History of WWE

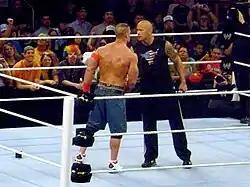
John Cena (left) and The Rock (right) on the April 04, 2011 episode of Raw, they had an on and off cross-generational feud between 2011 and 2013.

Eddie Guerrero, from the famous Mexican Guerrero wrestling family, achieved huge stardom during this period. He gained a large fanbase in 2003 on "SmackDown!", which led to a rapid increase in his popularity, promoting him to main event status, and he ultimately won his first world championship, the WWE Championship, at No Way Out in 2004, defeating Brock Lesnar in a highly acclaimed match. He remained the top wrestler of the company after winning the WWE title until his untimely death on November 13, 2005. He was inducted into the WWE Hall of Fame the following year. Guerrero's death due to his drug addictions caused WWE to implement the WWE Wellness Policy to prevent wrestlers from taking drugs. The circumstances of his death would provide a medium for his on- and off-screen friend Rey Mysterio to emerge as a major main-eventer and win the 2006 Royal Rumble match and the World Heavyweight Championship at WrestleMania 22. Mysterio had begun a rivalry with the villainous nephew of Eddie, Chavo Guerrero, who had cost him the World Heavyweight Championship during a match with King Booker. During the feud Mysterio injured his knees and would be sidelined for the rest of 2006 and much of 2007, halting his main event push. Mysterio returned and defeated Chavo in the 2007 edition of SummerSlam and remained a popular fan-favorite wrestler.